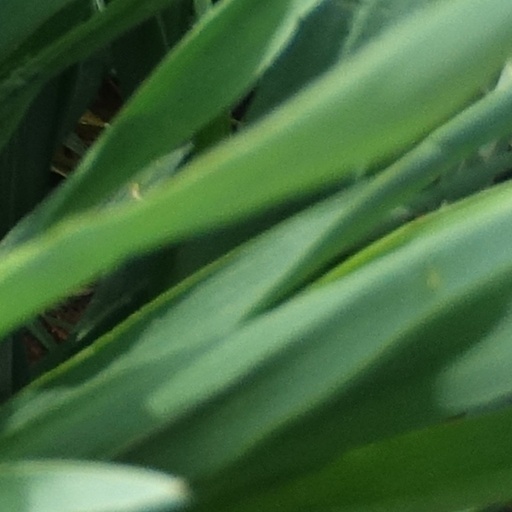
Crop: wheat